Siege of Fort Ticonderoga (1777)

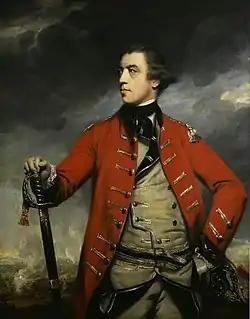
"Portrait of John Burgoyne" by Joshua Reynolds, 1766

General John Burgoyne arrived in Quebec in May 1777 and prepared to lead the British forces assembled there south with the aim of gaining control of Ticonderoga and the Hudson River valley, dividing the rebellious provinces. The British Infantry included; 9th, 20th, 21st, 24th, 47th, 53rd, 62nd Regiments of Foot, King's Loyal Americans, and Queen's Loyal Rangers. The British force also consisted of a sizable Hessian force consisting of Prinz Ludwig's Dragoons and Specht's, Von Rhetz's, Von Riedesel's, Prinz Frederich's, Erbprinz's and Breyman's Jäger regiments.